Martin Young House

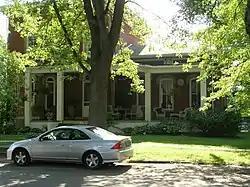
summer 2010

Martin Young shows up in the abstracts of several significant real estate transactions that provided for the growth of the town of Chesterton. He does not appear to have had a major role in the development on the town, except it apparently provided him with the means to build the Italianate home on Second Street. Young's prominence in the community began with the death of Cornelia Woods. She owned numerous acres on the south and southeast sides of downtown Chesterton since 1872. When she died in 1891, her five children from two marriages could not agree of the dispensation of the estate. In October, 1891 they reached a settlement and allowed Commissioner George Morgan to sell the property to Martin Young for $5,400. Young bought two parcels, one of and the other of . “except one acre conveyed by grantors April 30, 1894 to the Chesterton Paint Manufacturing company”, this was the complete estate of Cornelia Woods. In 1907, the Chesterton Realty Company purchased the area east of Coffee Creek and platted the Morgan Park development. Martin Young received $8,220 for his land.